Among Vultures

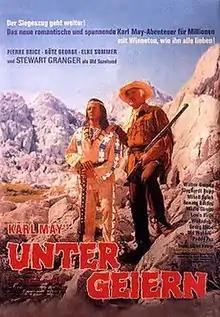

Among Vultures (German: Unter Geiern) is a 1964 Red Western film directed by Alfred Vohrer and starring Stewart Granger, Pierre Brice, Elke Sommer and Götz George. It was also released as Frontier Hellcat.